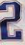
Number: 2